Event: Nepal Earthquake
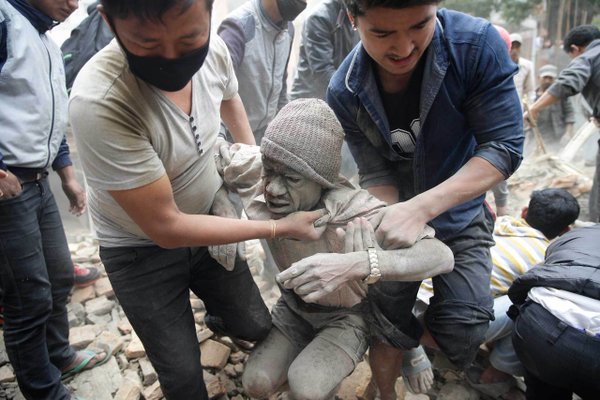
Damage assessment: damage